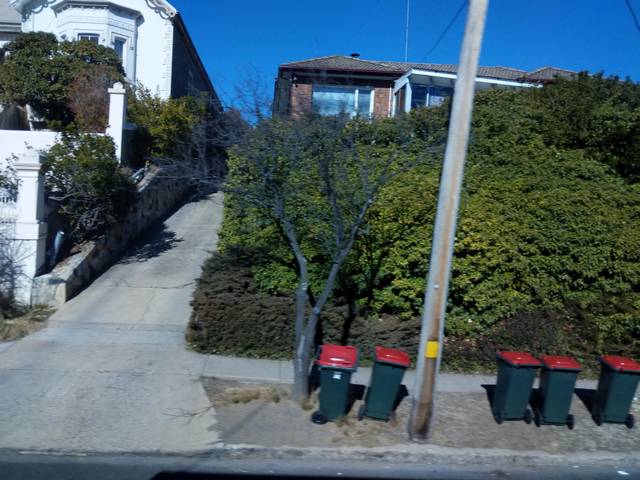
Region: Australia
Coordinates: -36.237, 149.122